Jacques de Kadt

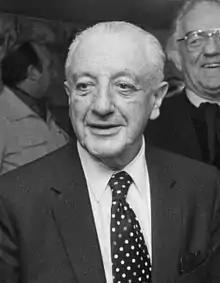
De Kadt in 1980

Jacques de Kadt (30 July 1897 – 16 April 1988) was a prominent and often controversial 20th Century Dutch political thinker, politician and man of letters who was born in Oss and died in Santpoort. Born into a liberal Jewish family, he was the youngest son of a factory manager, Roelof de Kadt, and his wife Bertha Koppens. Author of numerous books and articles, his reputation was established by his book "Het fascisme en de nieuwe vrijheid" (Fascism and the New Freedom) which was published in 1939, shortly before the outbreak of the Second World War.